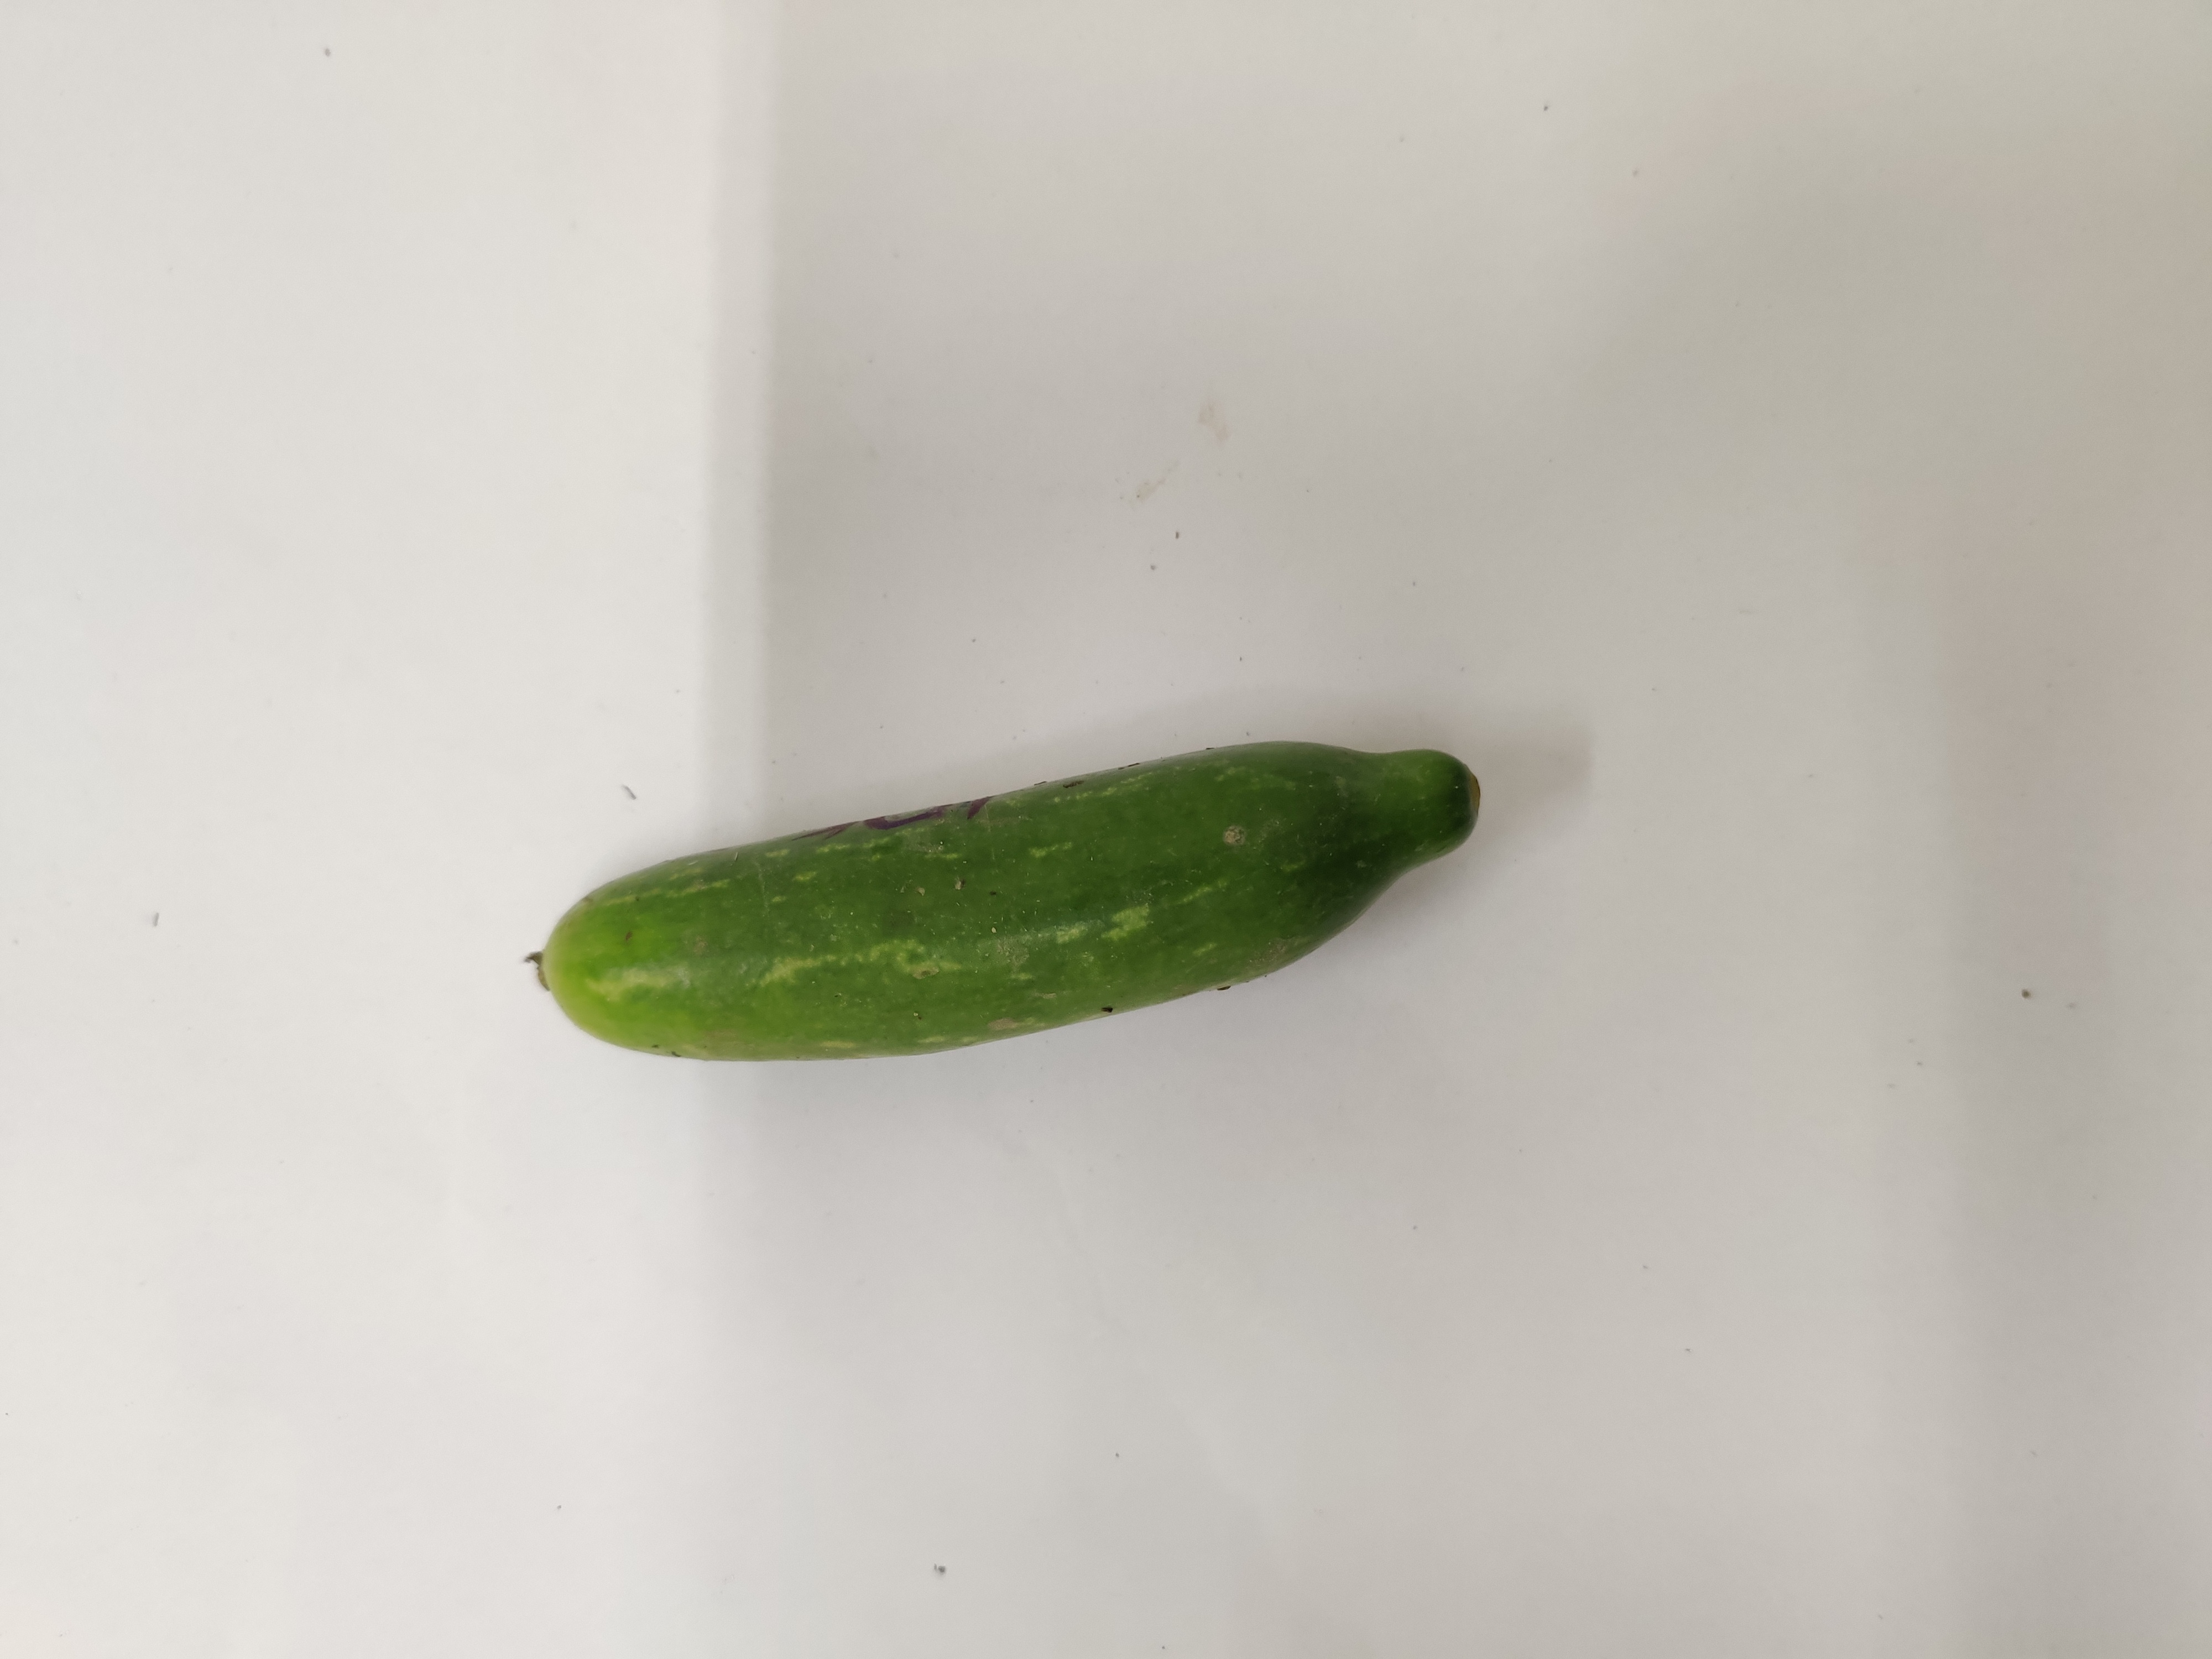
Crop: Ivy Gourd
Condition: Fresh